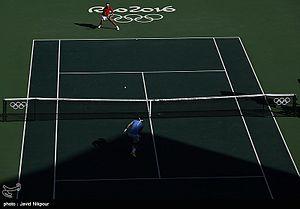
Tournoi de Tennis - Jeux Olympiques Rio 2016